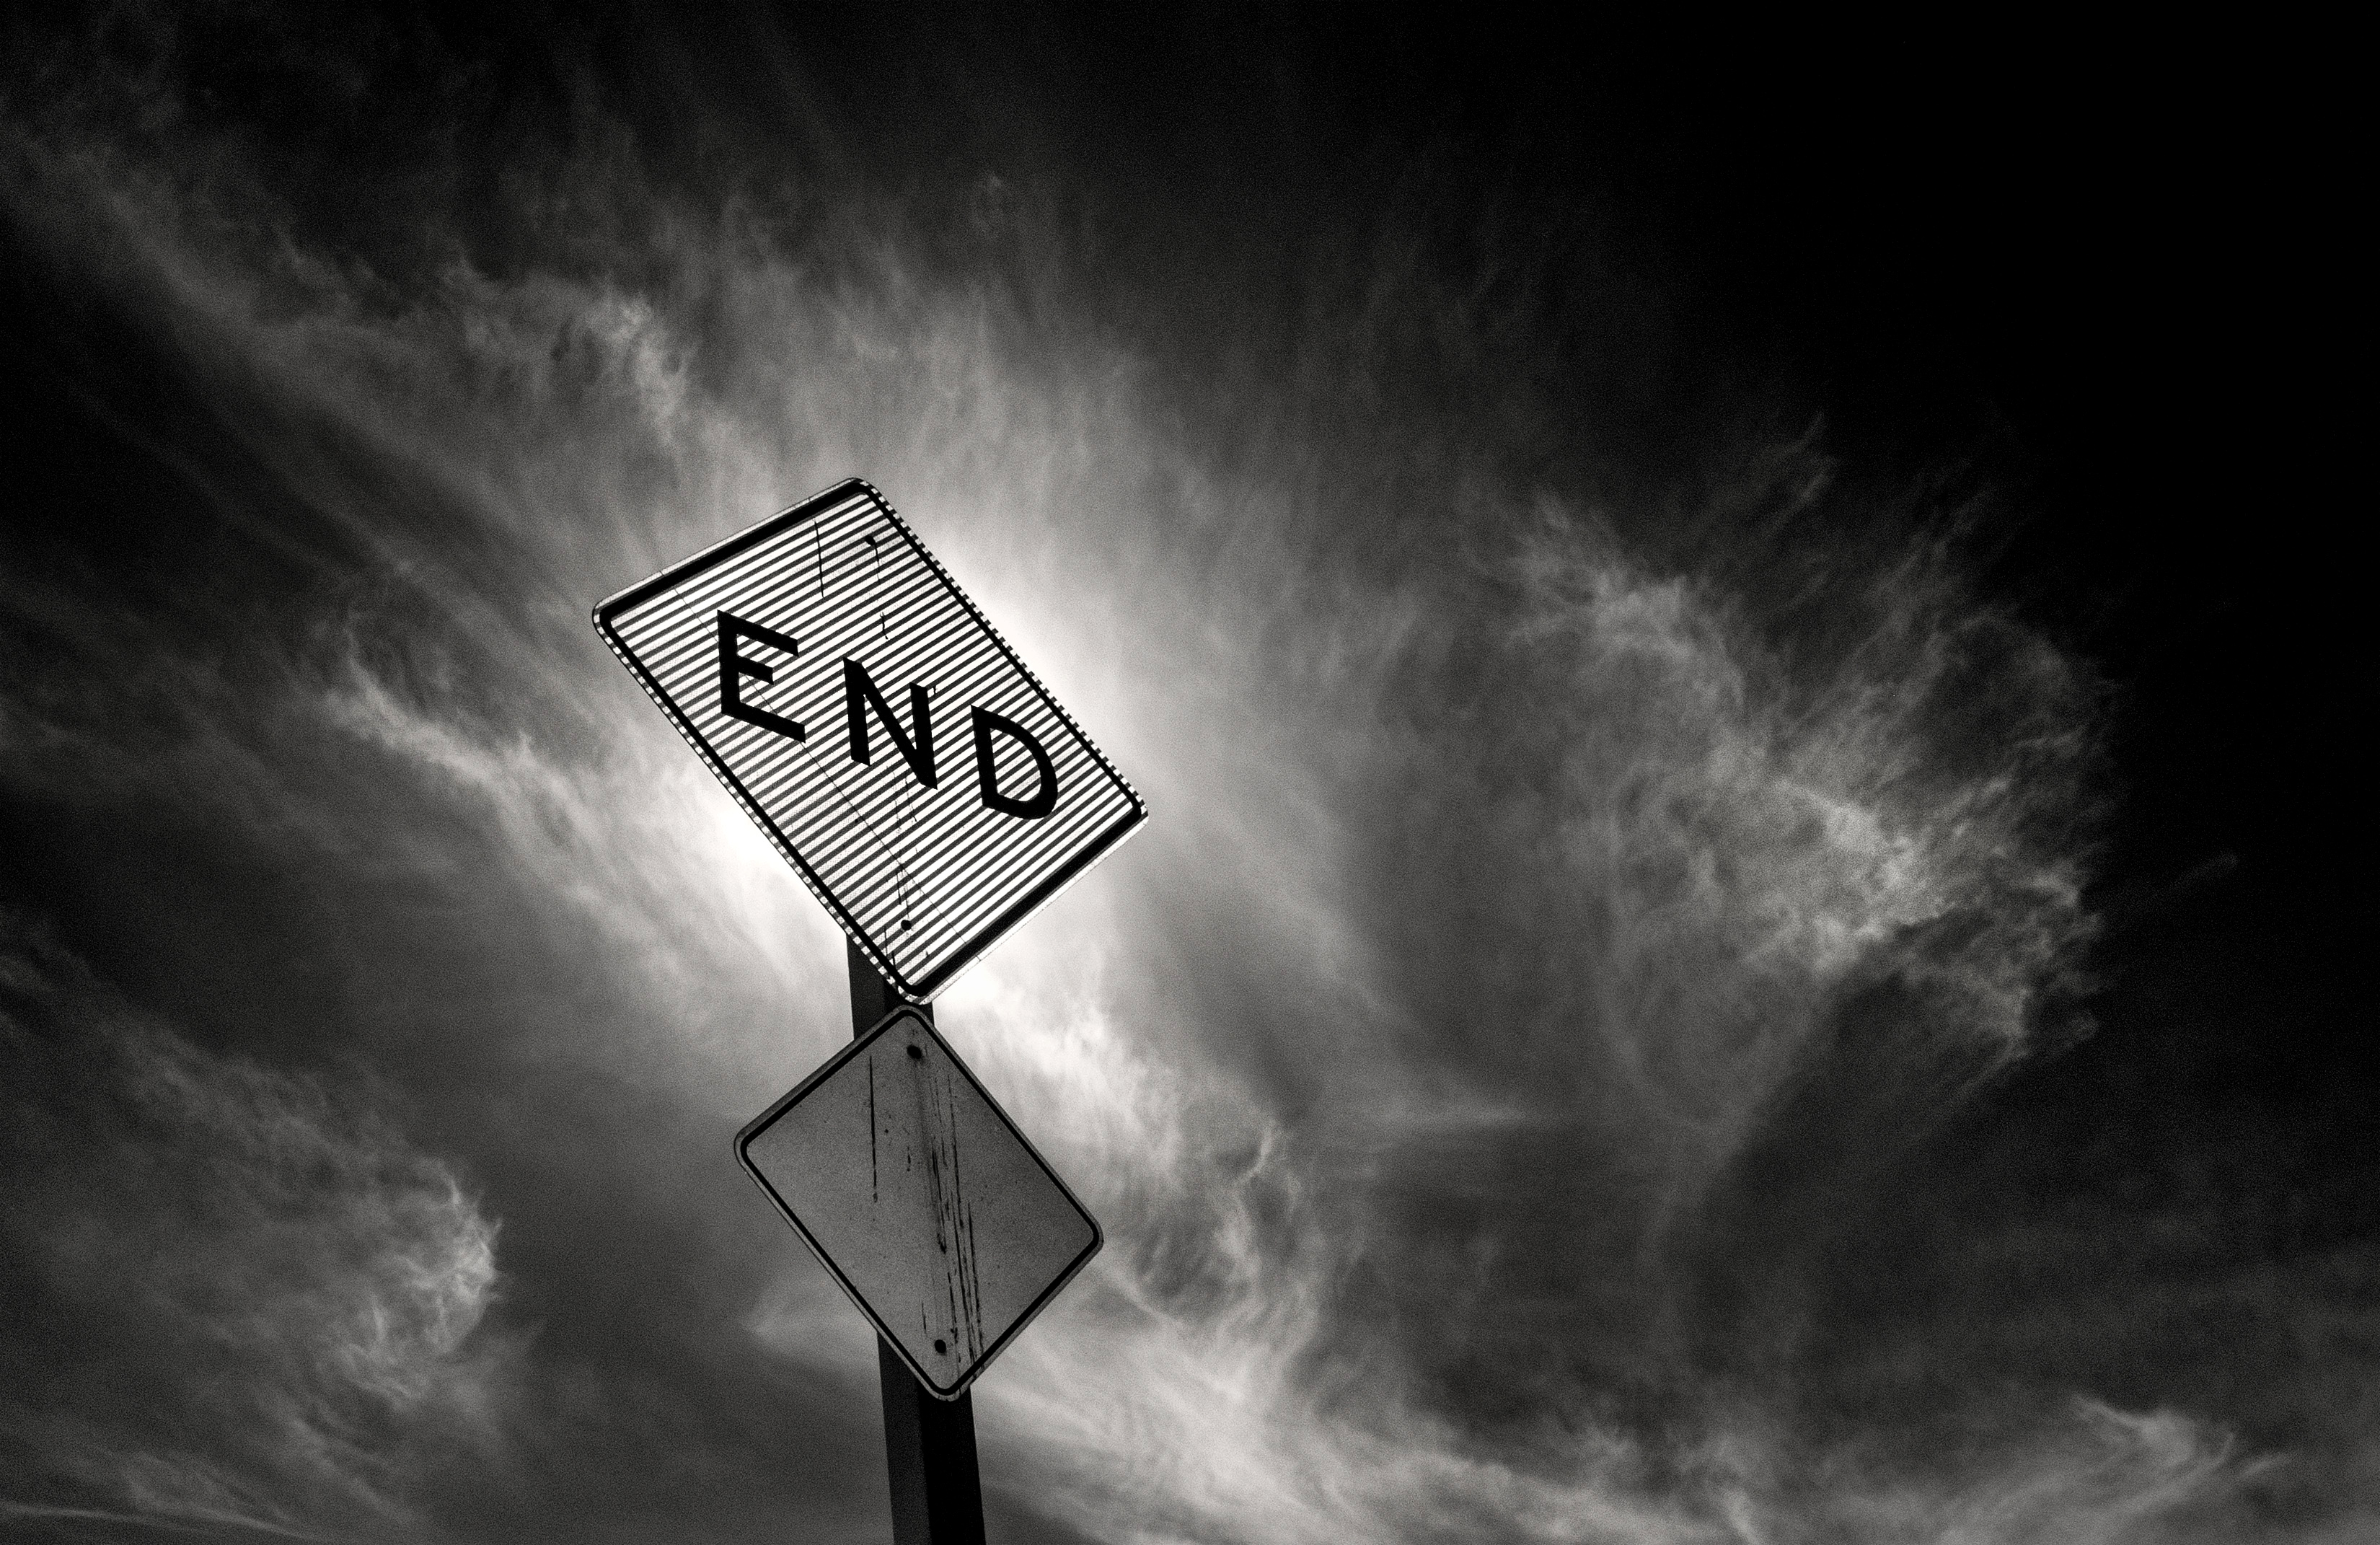
light, cloud, black and white, sky, white, night, wind, atmosphere, sign, weather, darkness, street light, black, monochrome, lighting, fin, thunder, shape, end, final, thisistheend, monochrome photography, atmospheric phenomenon, atmosphere of earth, computer wallpaper